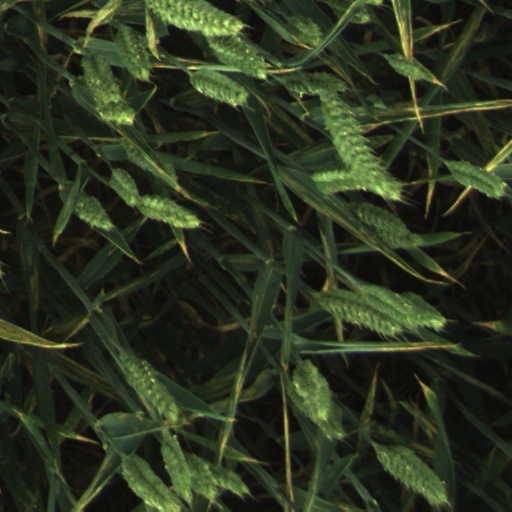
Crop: wheat